Tomasulo's algorithm

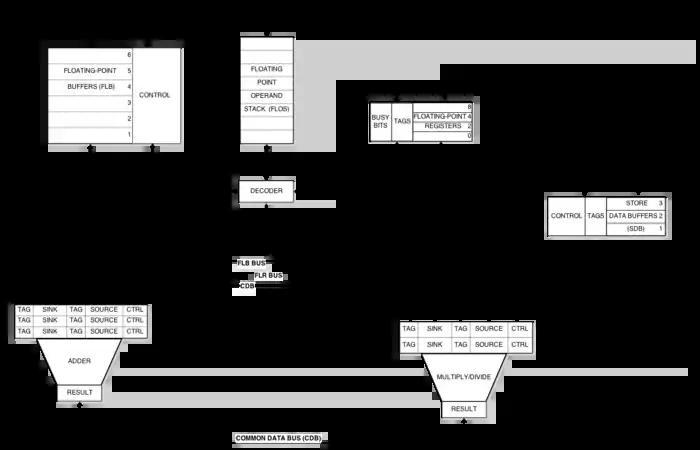
Tomasulo's floating point unit

The Common Data Bus (CDB) connects reservation stations directly to functional units. According to Tomasulo it "preserves precedence while encouraging concurrency". This has two important effects: